Hotel Chelsea

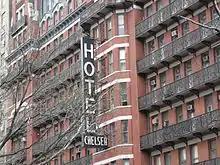
A close-up of the hotel's signage

The Chelsea began accepting residents in 1884 and was structured as a housing cooperative. Two-thirds of the original apartments were owned by Chelsea Association stockholders, and the other third were rented out. Almost from the outset, the Chelsea was one of the most popular of Hubert's Home Clubs, and there were more prospective tenants than available apartments. Tippins wrote that, "from the beginning, the Chelsea was a home for eccentrics and the artists were there by design". The Chelsea was located in what was then the center of New York City's theater district, with venues such as the Booth's Theatre and the Grand Opera House nearby.